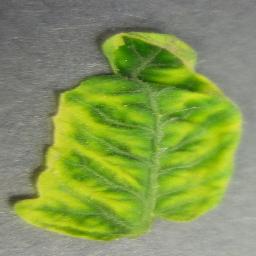
Label: Tomato___Tomato_Yellow_Leaf_Curl_Virus